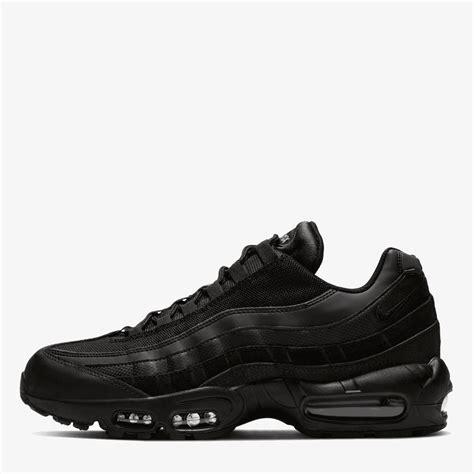
Brand: Nike
Model: Air Max 95 Essential